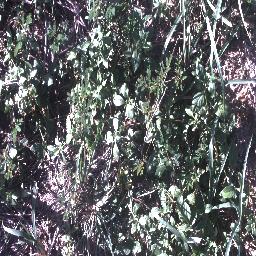
Label: negative